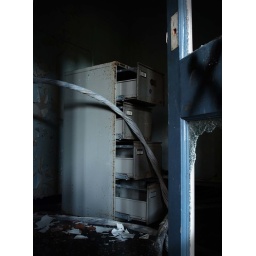
There were X's on all the doors - presumably made by the person in charge of clearing out the building